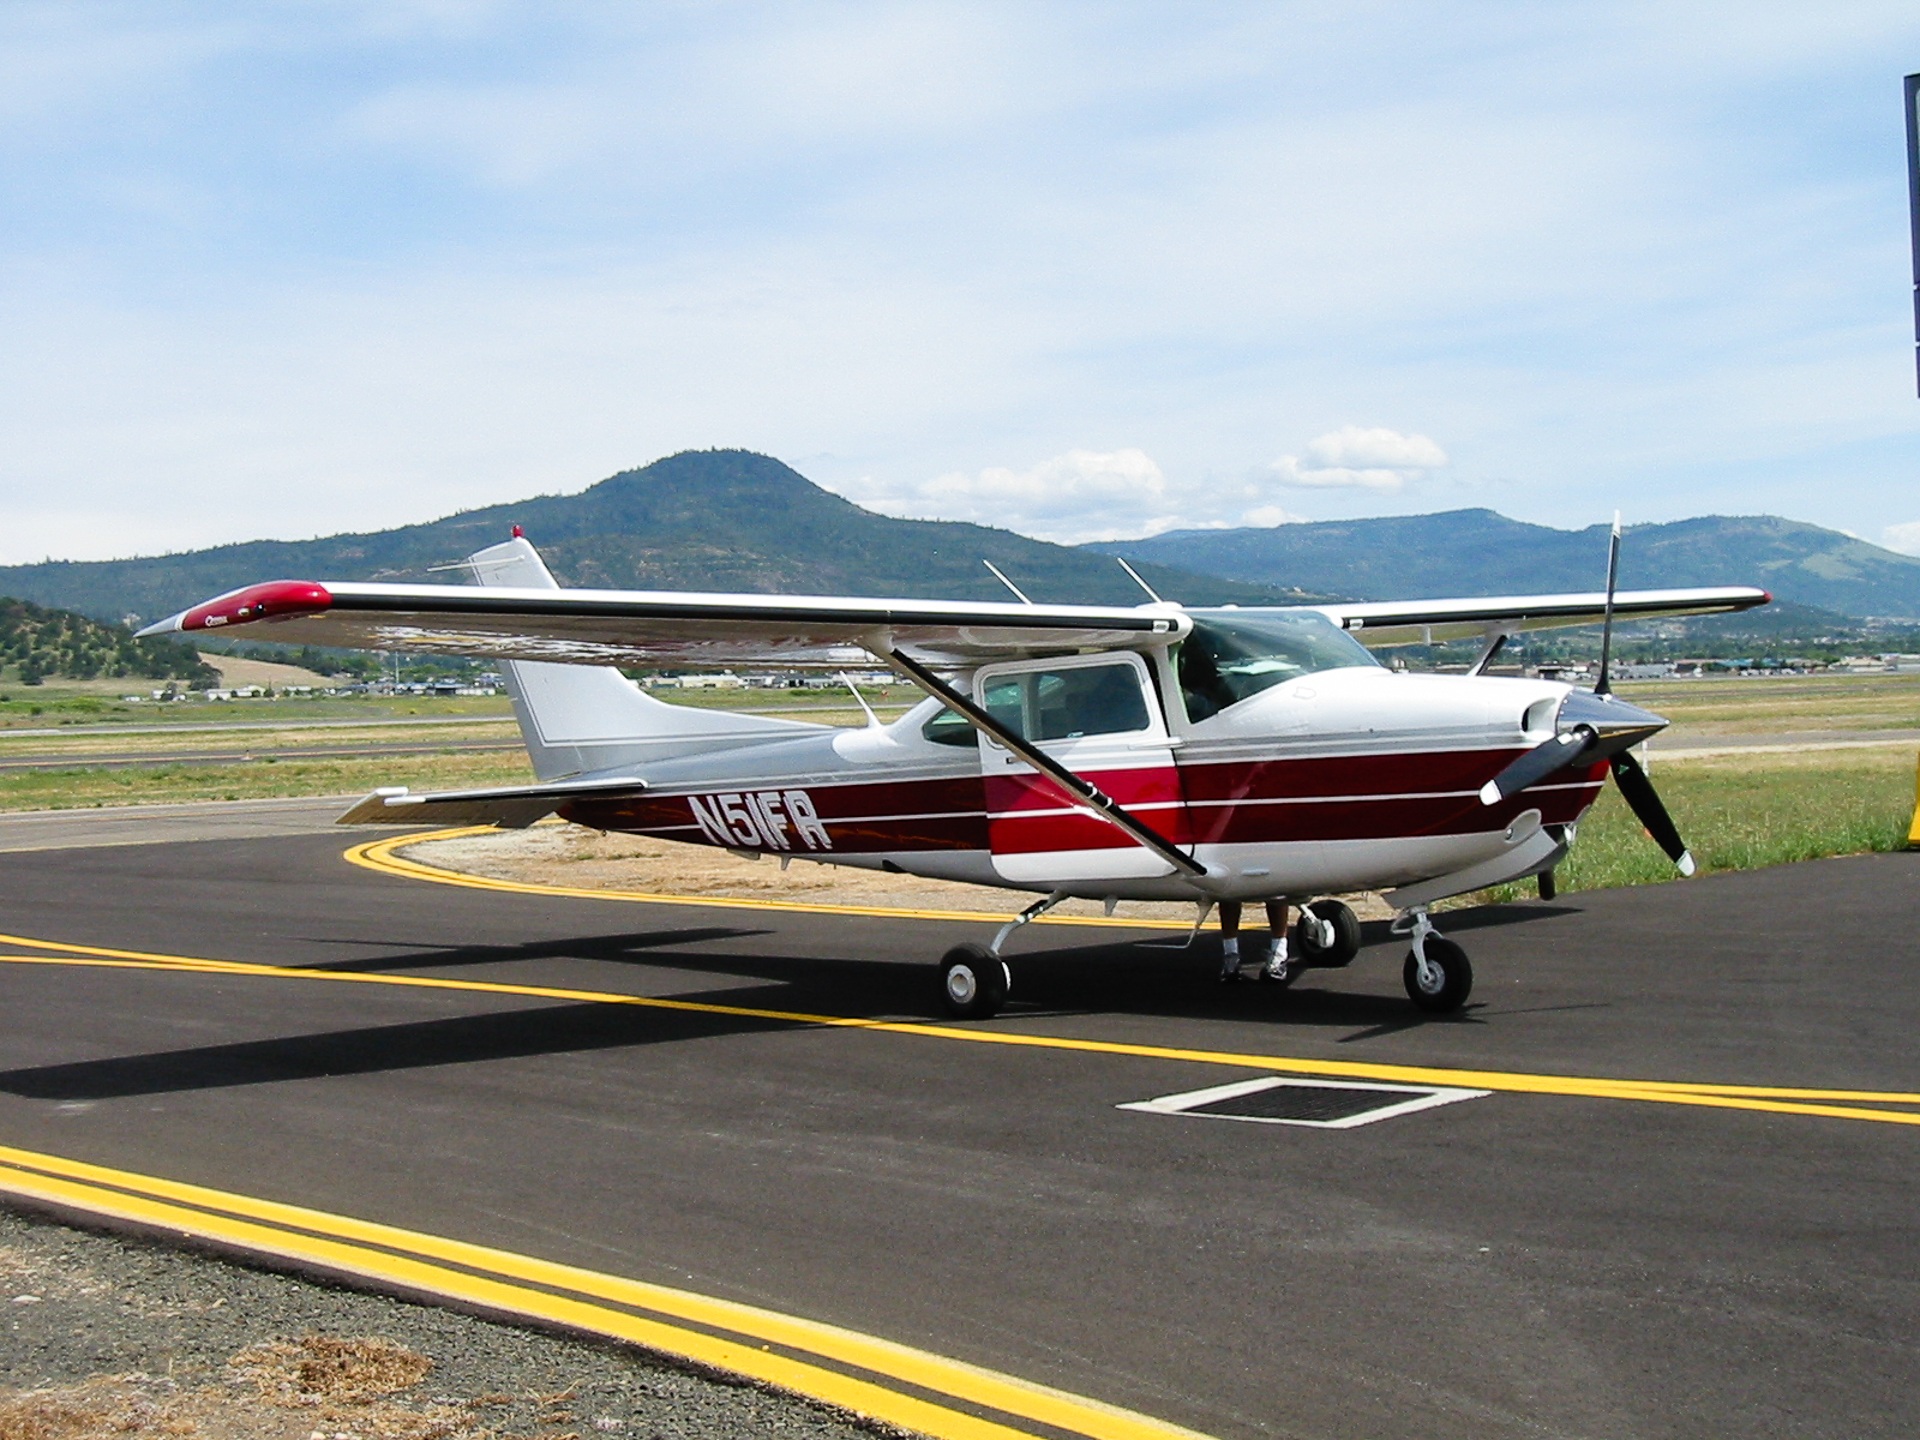
wing, sky, air, fly, airplane, plane, aircraft, vehicle, airline, aviation, flight, pilot, 182, cessna, aerospace, light aircraft, propellor, monoplane, turbo rg, huh wing, atmosphere of earth, aircraft engine, propeller driven aircraft, cessna 185, cessna 150, cessna 172, cessna 206, cessna 182, cessna 152